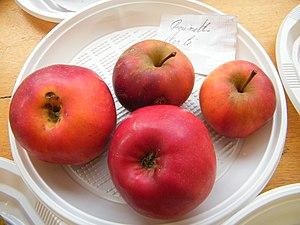
Reinette étoilée, Mons-Boubert, Somme, Fr, expo du 29-10-2017 (34)
La Reinette étoilée est un cultivar du pommier domestique.